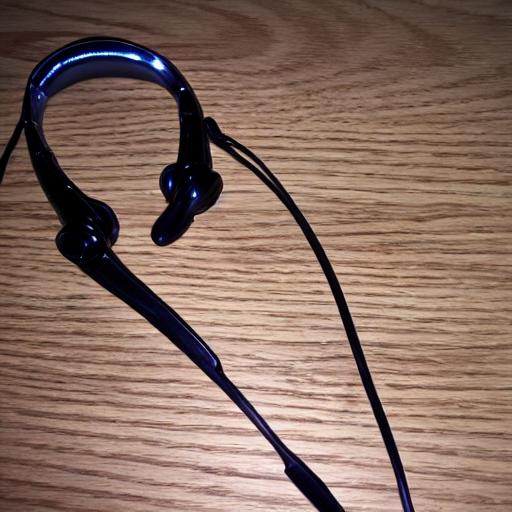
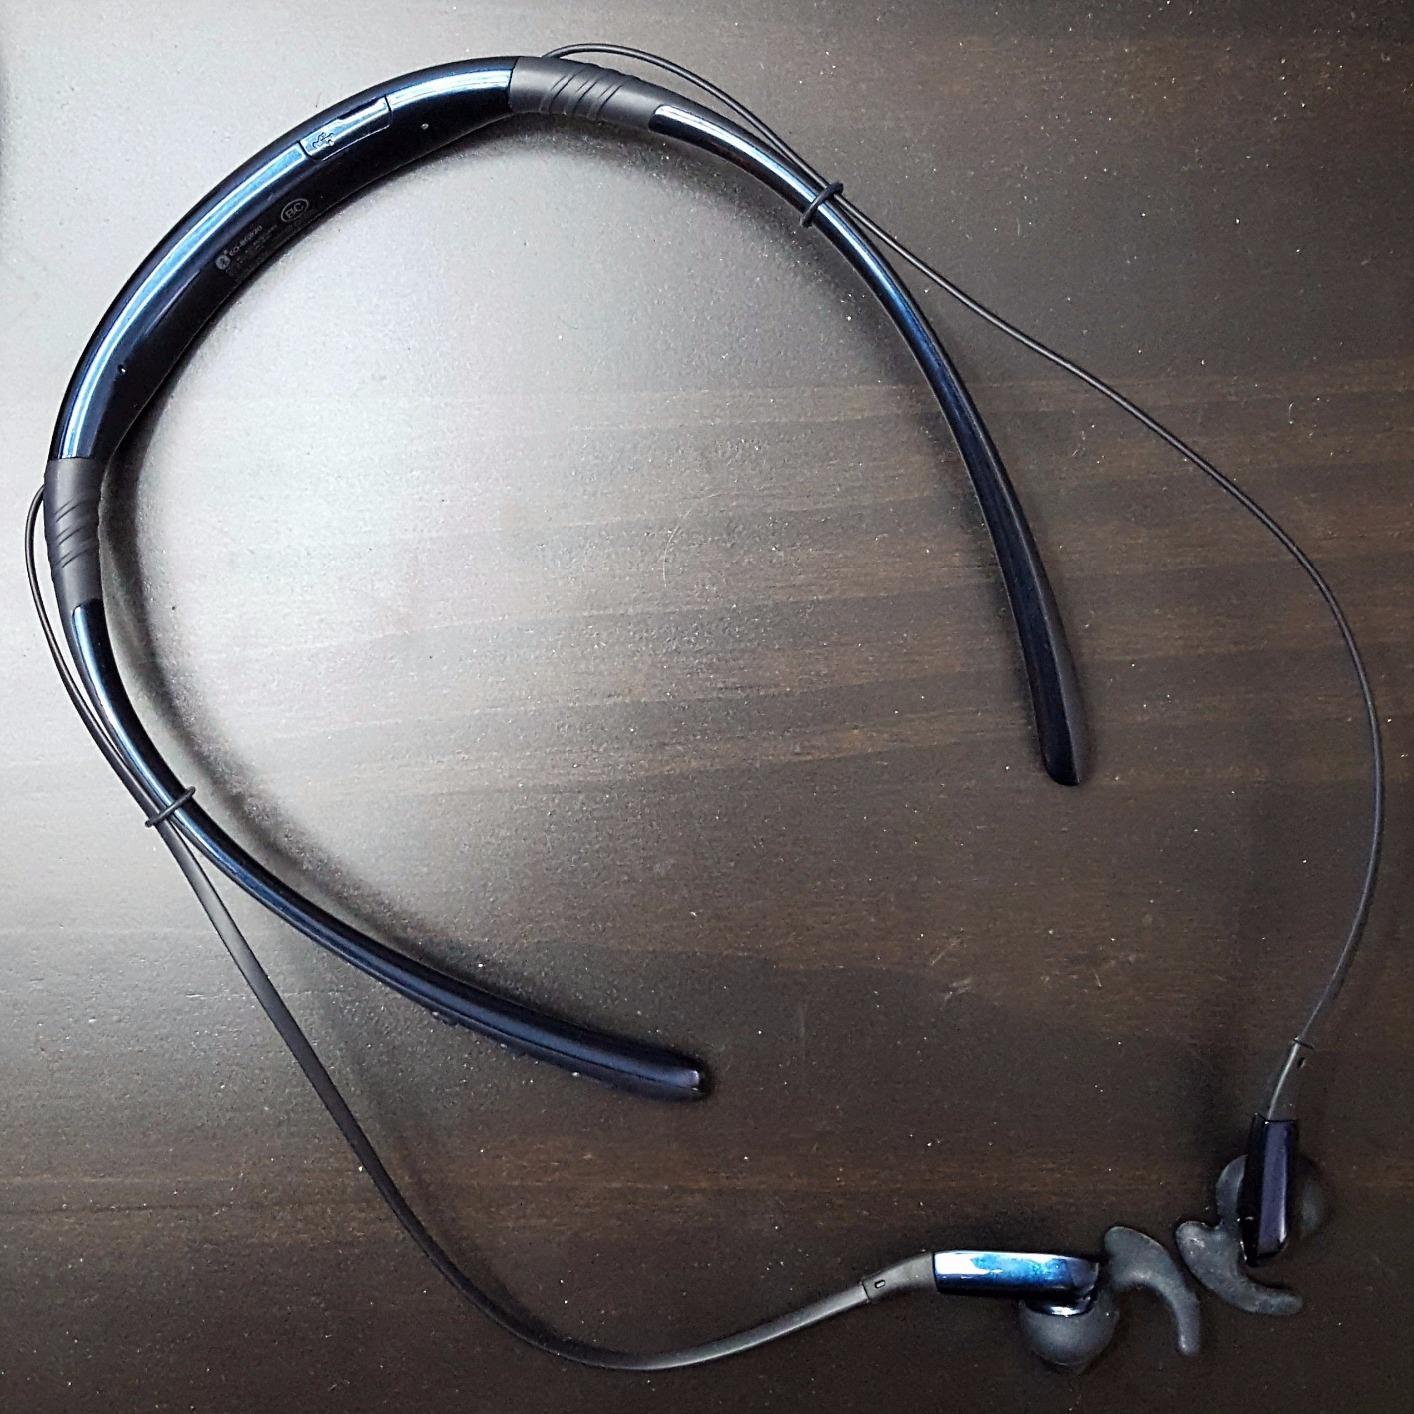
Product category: headphones
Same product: no